Bryce Aiken

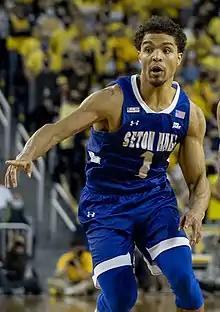
Aiken with Seton Hall in 2021

Bryce Aiken (born December 14, 1996) is an American basketball player. He previously played college basketball for the Seton Hall Pirates of the Big East Conference and the Harvard Crimson.